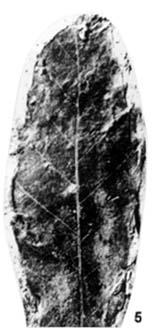
一个化石属于被子植物，其特征描述:leaf variable in size and shape, with typical spinose type teeth,  venation craspedodromous.